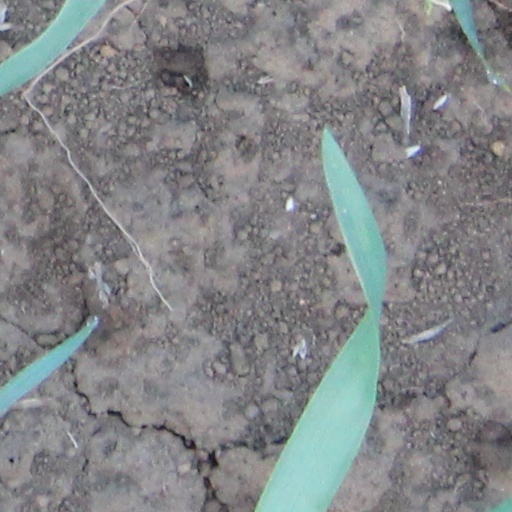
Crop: wheat